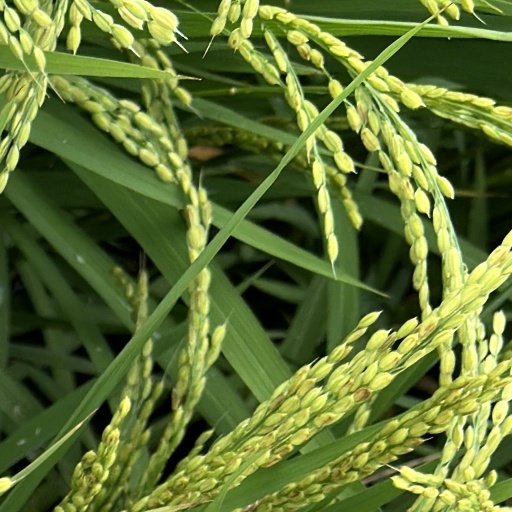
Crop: rice